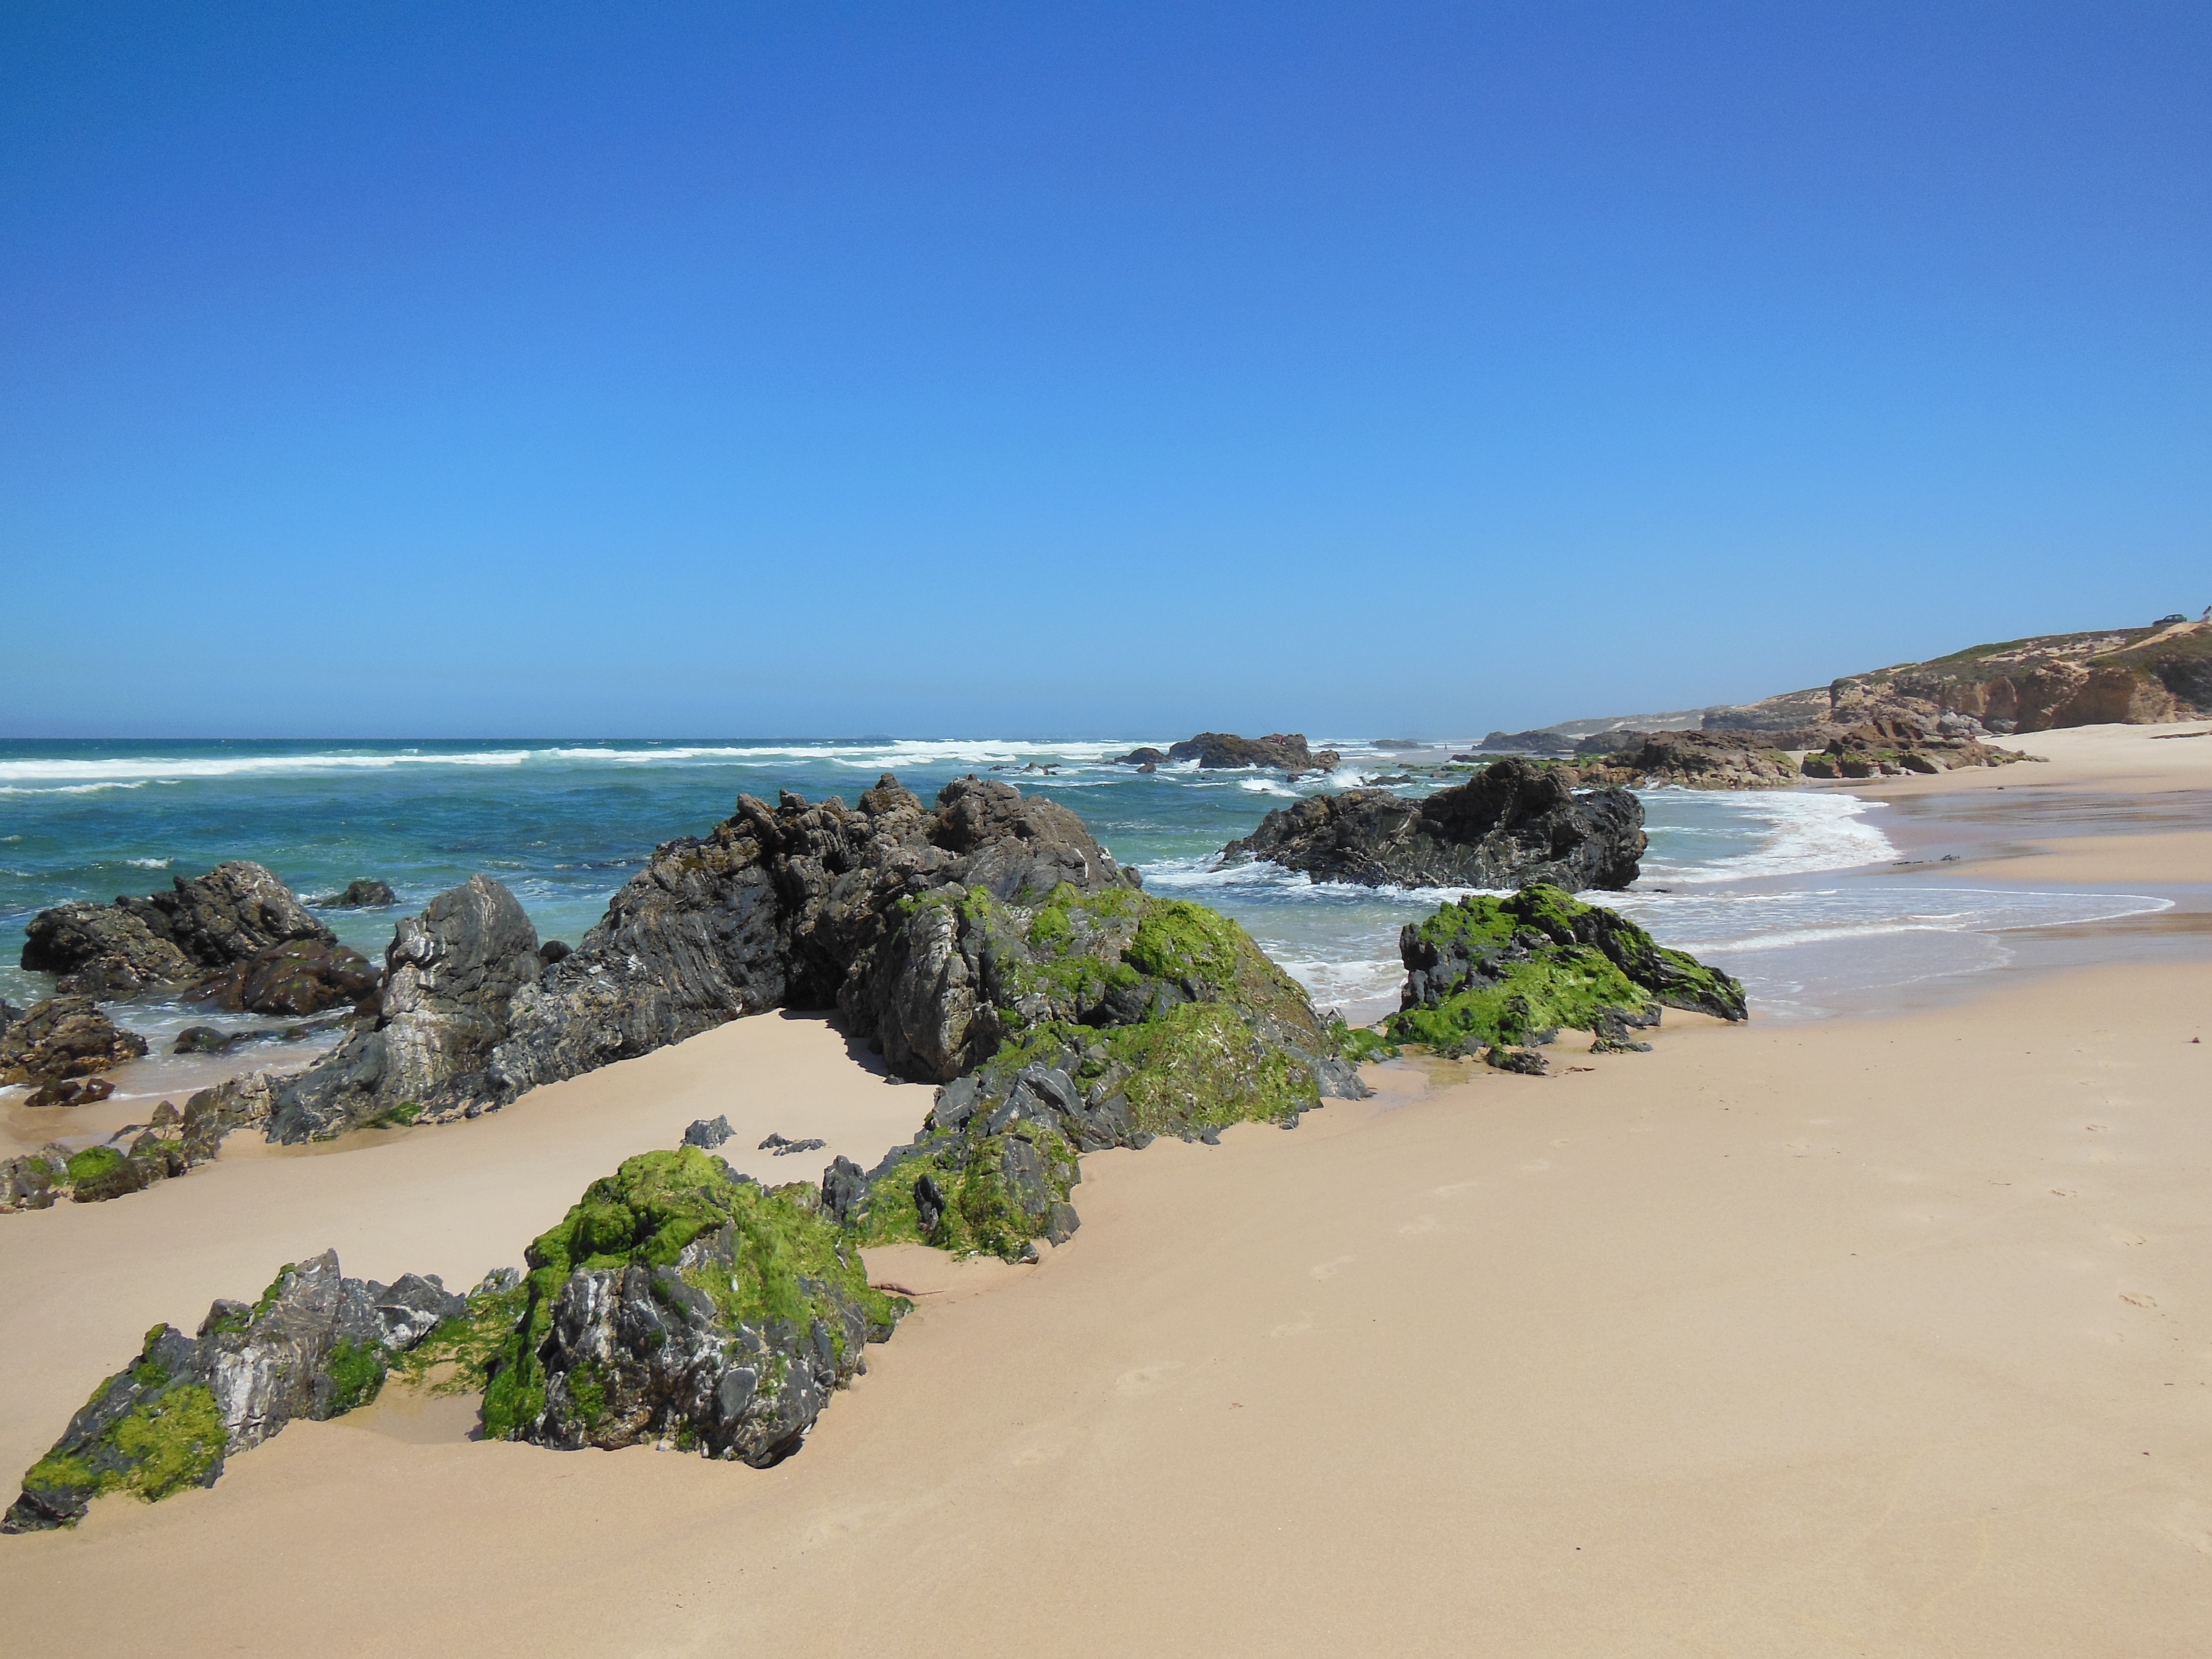
beach, sea, coast, nature, sand, ocean, shore, vacation, cliff, cove, bay, island, terrain, body of water, mar, cape, islet, landform